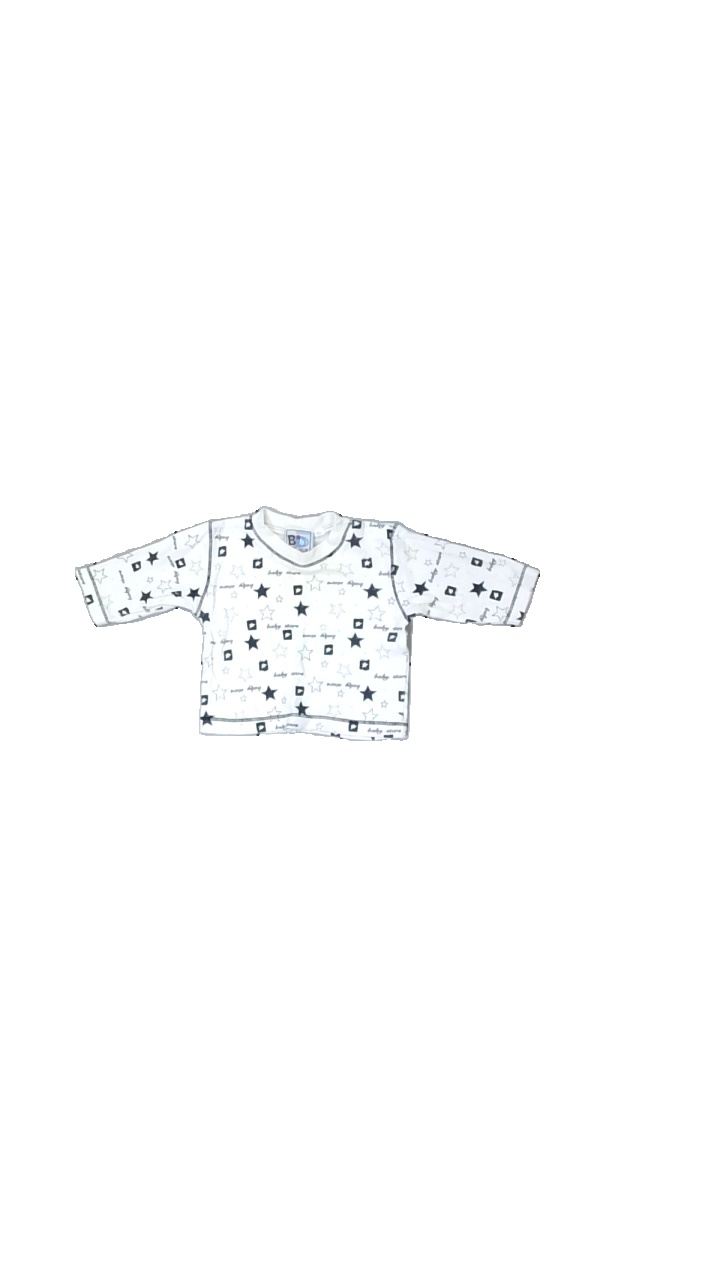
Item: Top (Children)
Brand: Baby
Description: vit långärmad tröja med stjärnor och text på, urtvättad
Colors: White, Black, Beige
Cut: Regular
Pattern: Other
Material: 100% cotton
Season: All
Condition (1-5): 2
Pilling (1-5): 2
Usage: Export
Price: <50